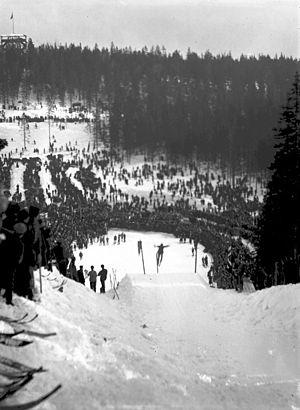
Cette page reprend les résultats de combiné nordique de l'année 1900.